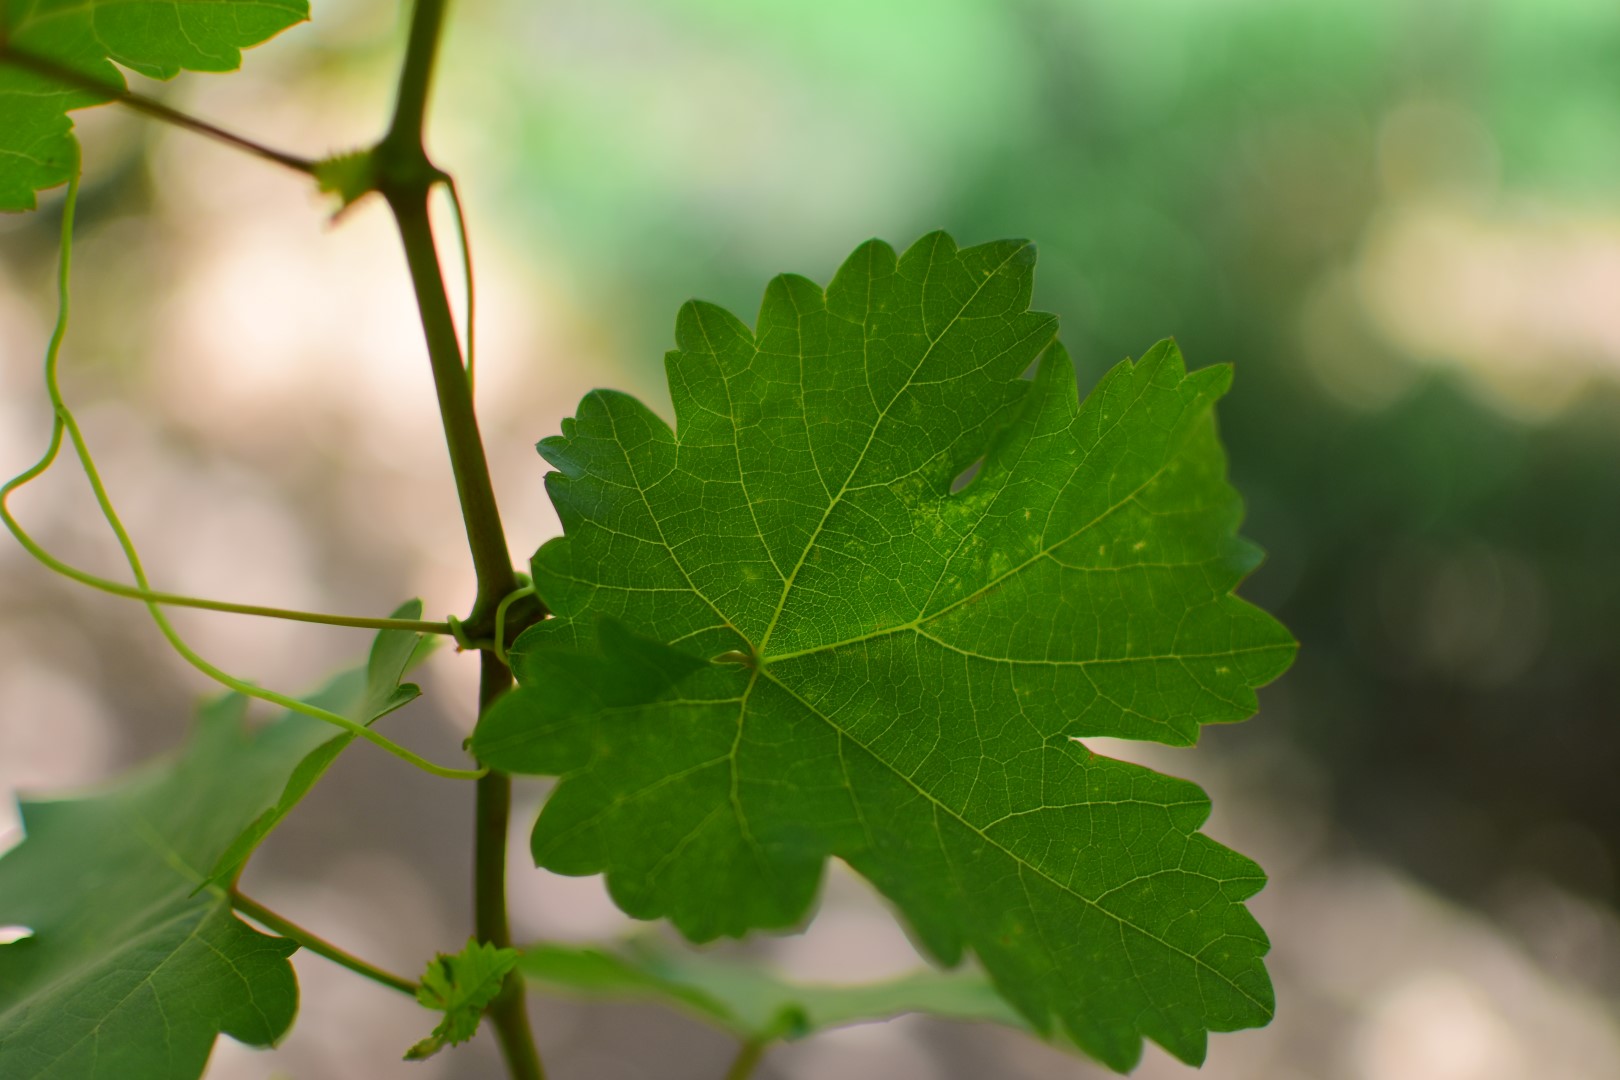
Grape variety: Shdah